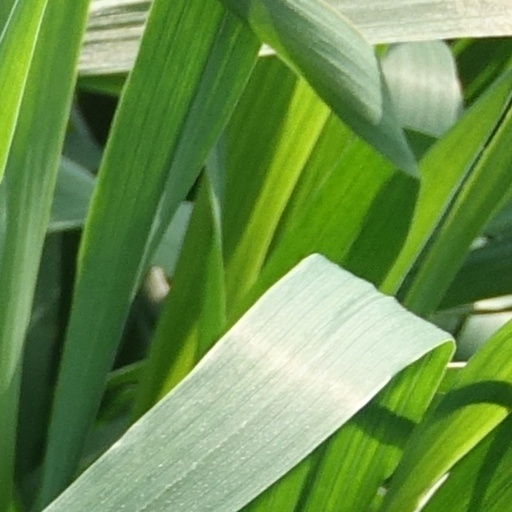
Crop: wheat